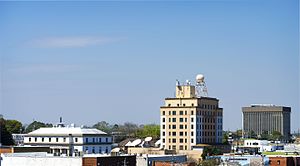
Dothan (Alabama)
Dothan er en amerikansk by og administrativt centrum for det amerikanske county Houston County i staten Alabama. I 2010 havde byen et indbyggertal på 65.496.